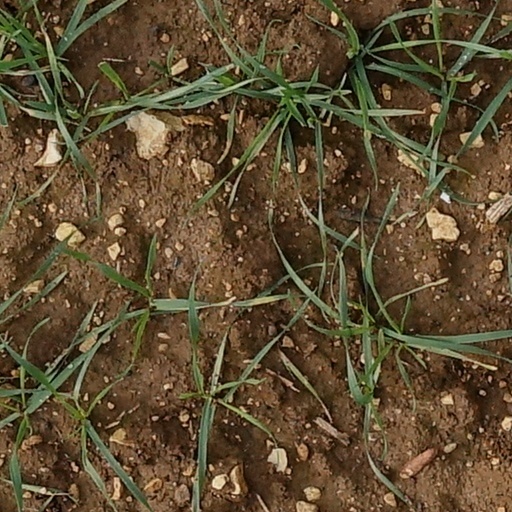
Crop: wheat